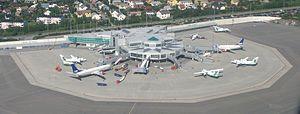
L'aéroport de Bodø est un aéroport civil situé à Bodø en Norvège. L'aéroport dispose d'une seule piste longue de 2 794 mètres sur 45 mètres.